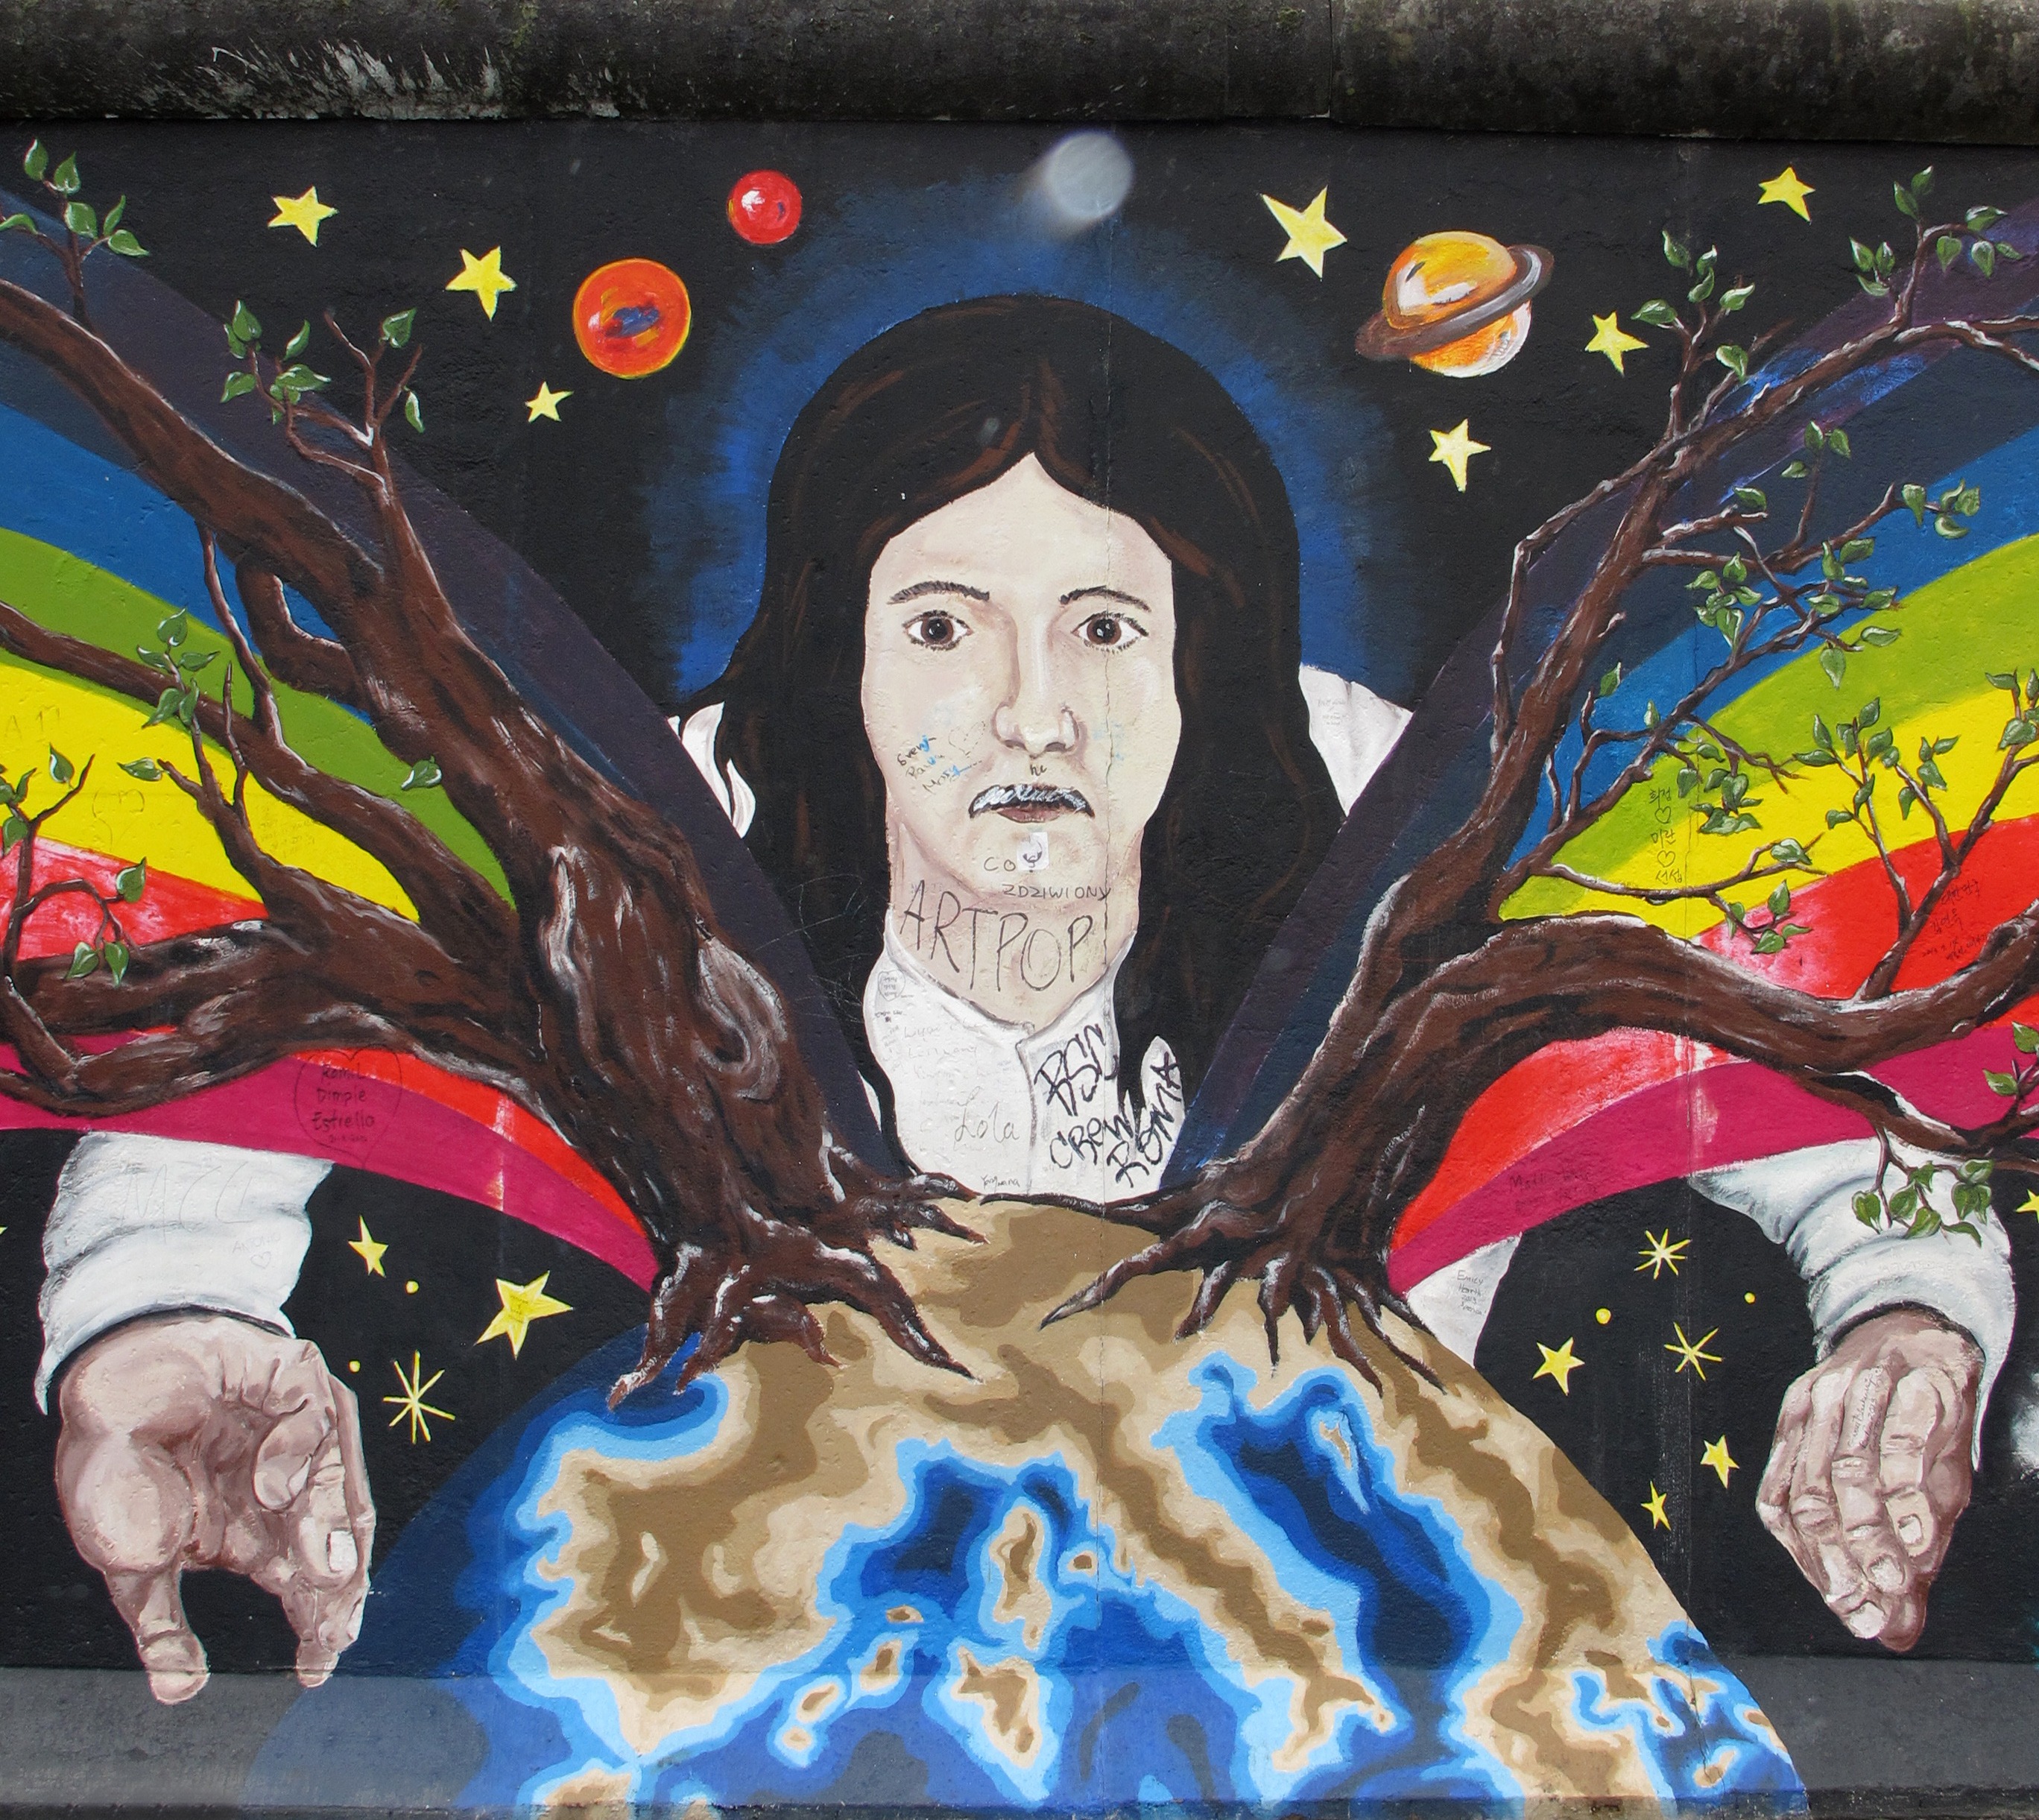
monument, tourist, color, graffiti, painting, structures, art, mural, germany, berlin, gallery, graffity, modern art, acrylic paint, east side gallery, east side gallery berlin